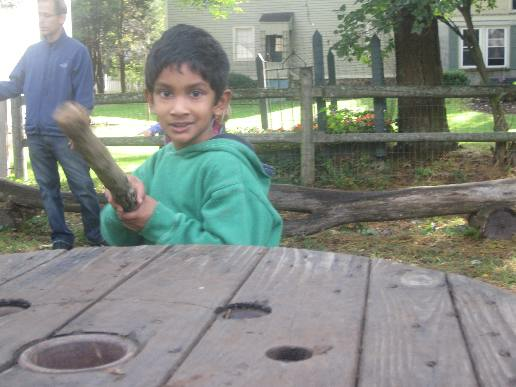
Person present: Yes